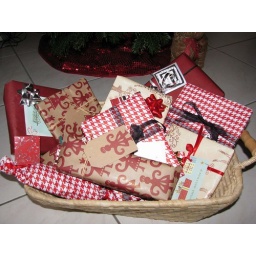
I love to wrap the christmaspresents in nice wrappingpaper, ribbons and tags. Love to buy cute paper and fitting ribbon!